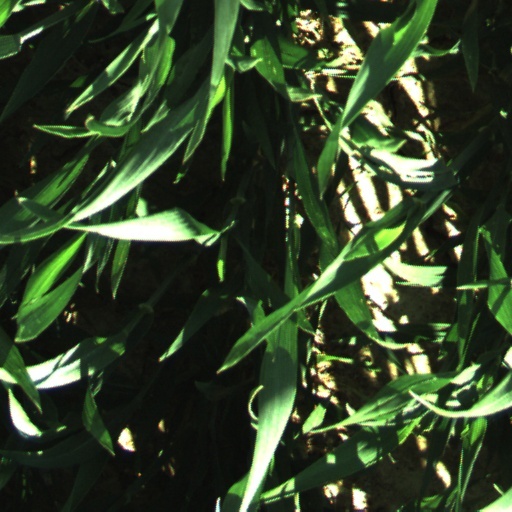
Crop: wheat